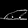
Label: Sandal